George Nicholas Hardinge

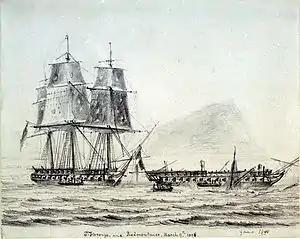
and "Piémontaise"

Hardinge made a number of uneventful patrols in the Indian Ocean, but on 6 March 1808 he came across three East Indiamen being followed by the 40-gun French frigate "Piémontaise". He turned to confront the Frenchman, who attempted to escape. "St Fiorenzo" chased the "Piémontaise" for the next several days, with intermittent fighting as the French turned to engage their pursuer, before sailing away again. They were finally brought to a decisive battle on 8 March, where after an hour and twenty minutes of fierce fighting, they surrendered. French losses amounted to 48 dead and 112 wounded, while the British lost 13 dead and 25 wounded. Captain Hardinge was among the dead, killed by grapeshot shortly before the "Piémontaise" surrendered. He was buried at Colombo with full military honours, and monuments to his memory were erected in Bombay and in St Paul's Cathedral.